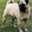
Label: dog